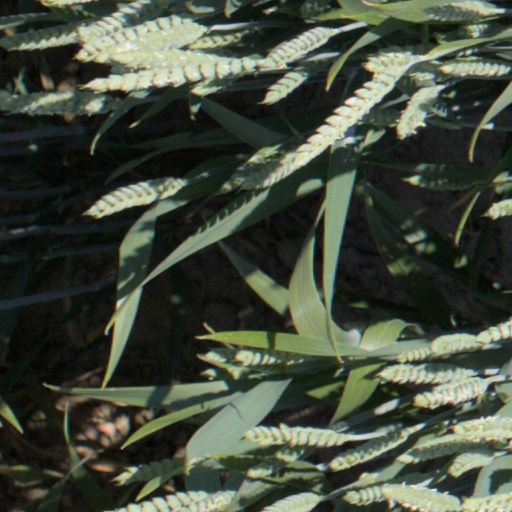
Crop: wheat